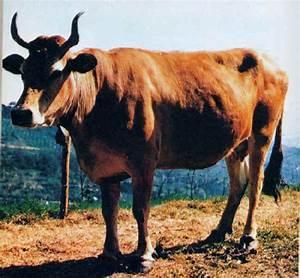
cow